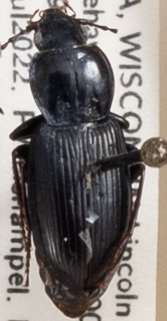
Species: Pterostichus mutus
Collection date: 2022-07-05
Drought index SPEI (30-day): -1.45
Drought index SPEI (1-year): -0.024
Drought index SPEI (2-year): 0.142